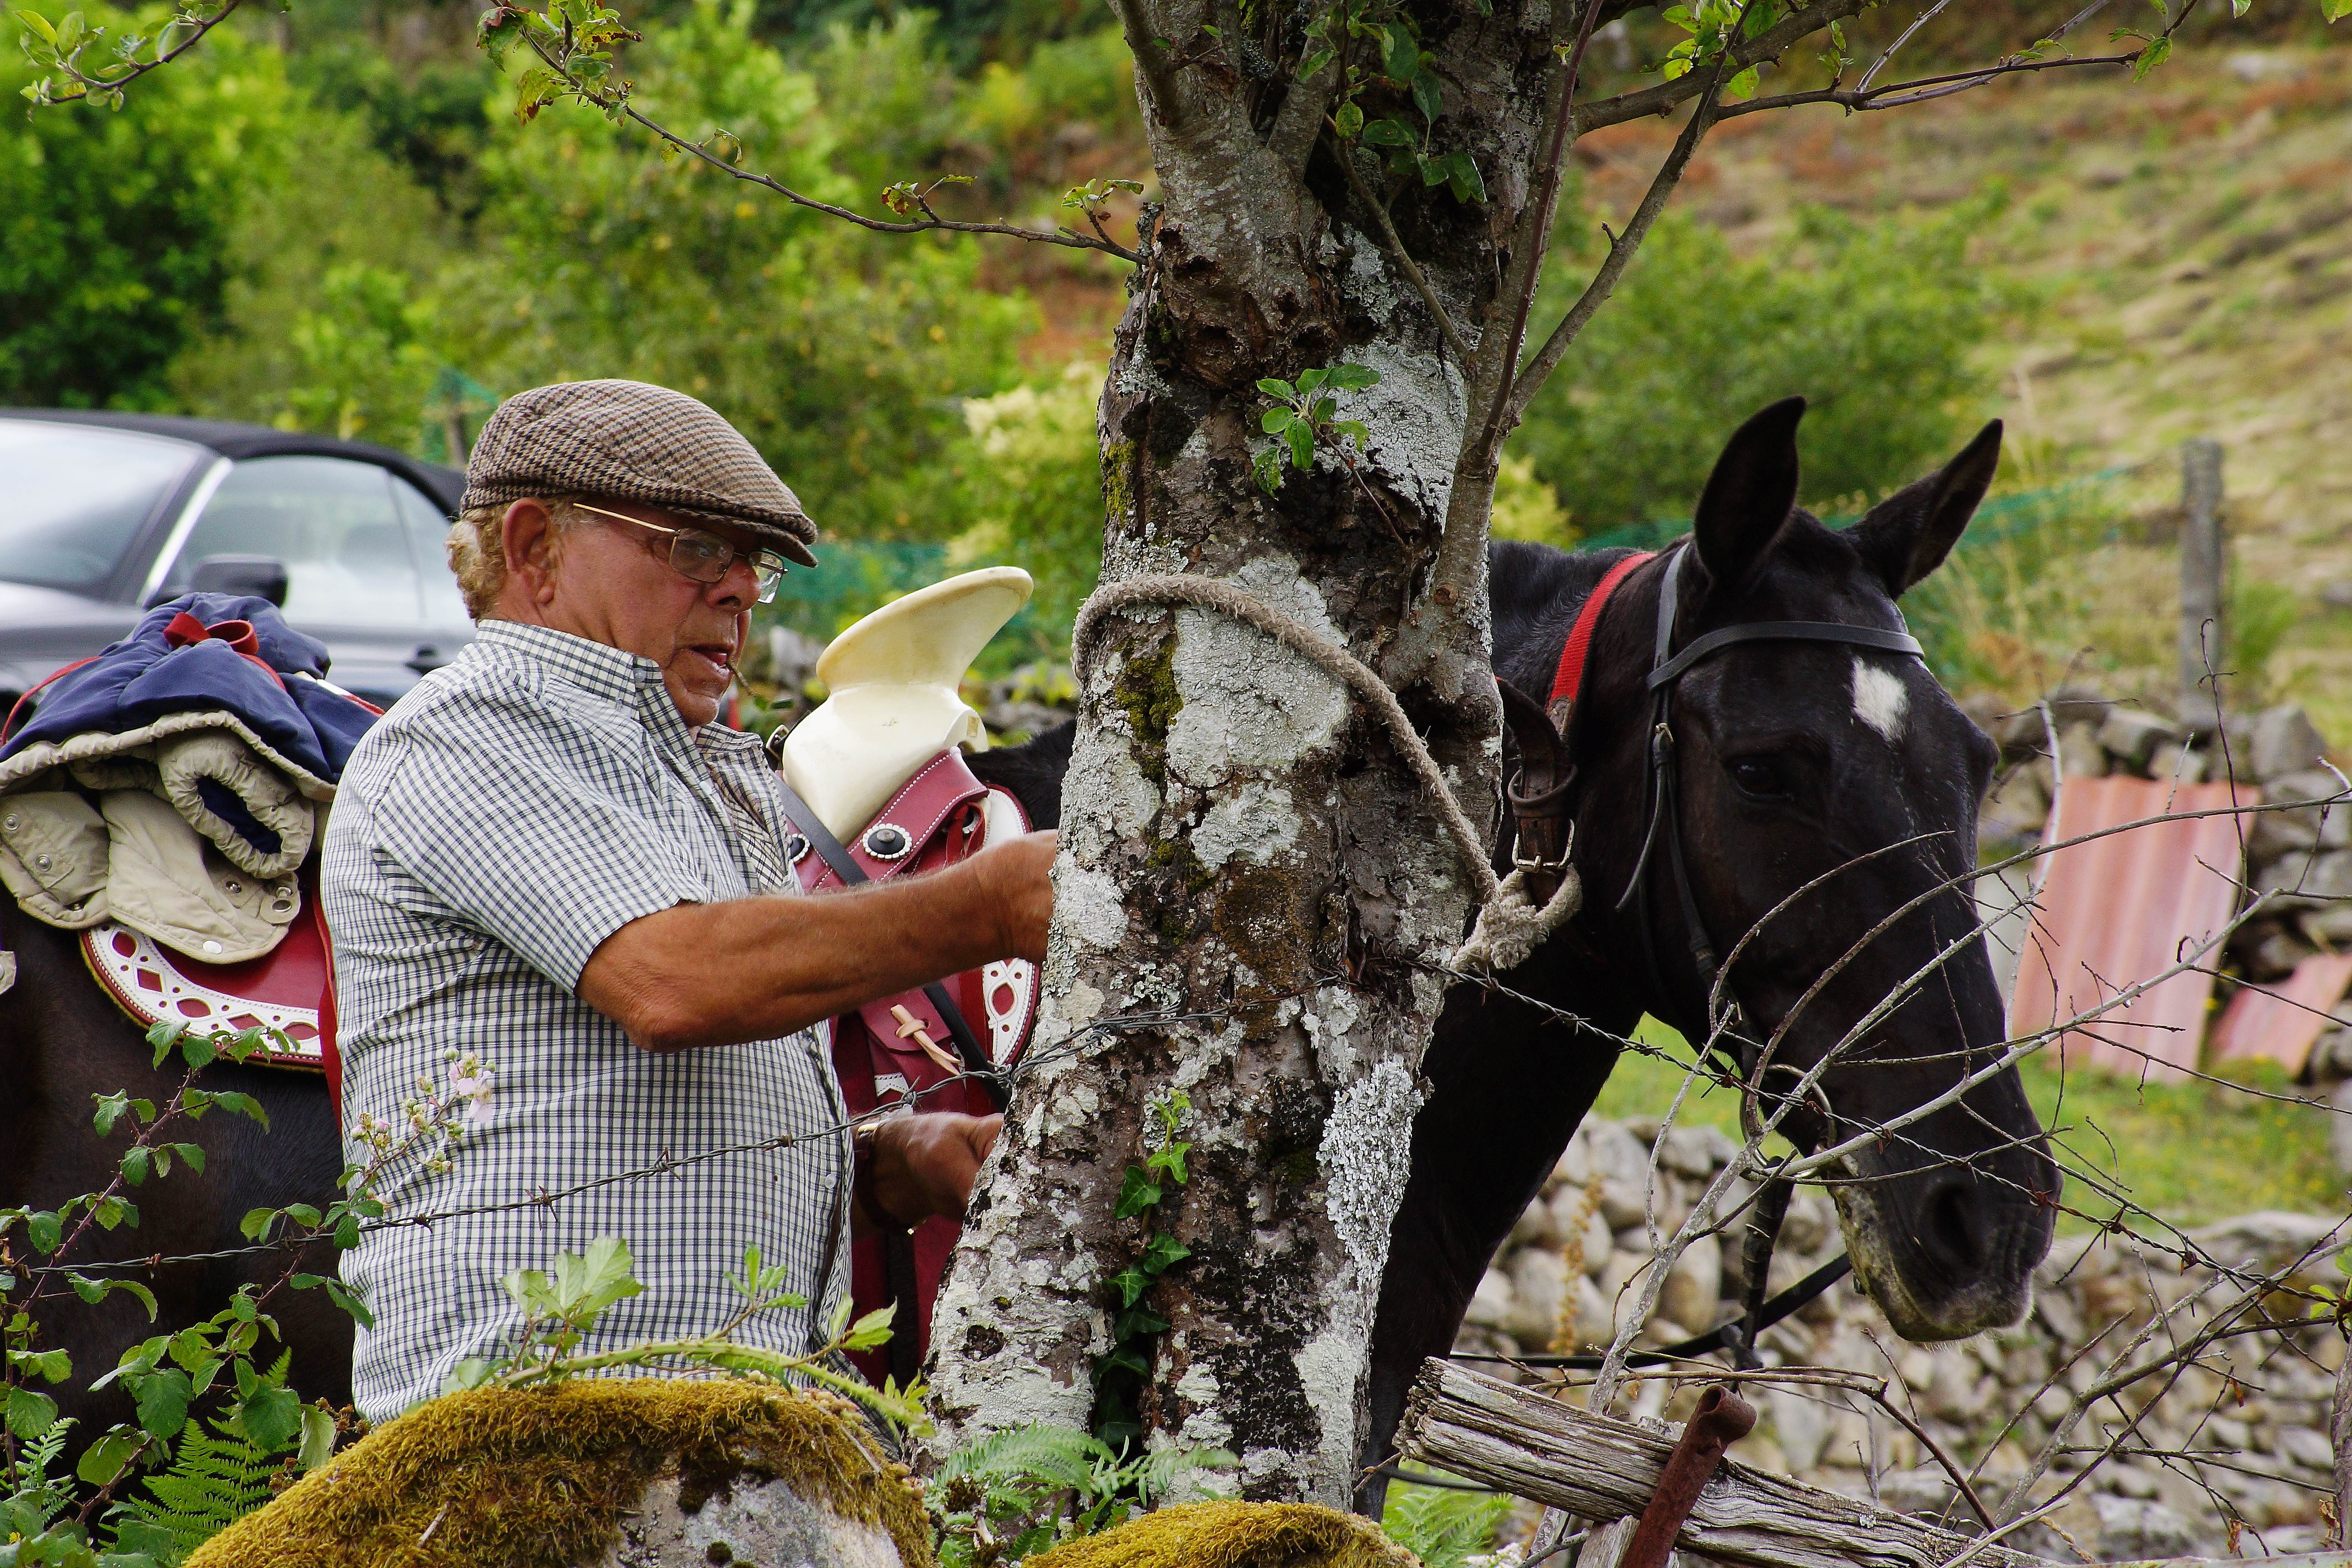
landscape, farm, flower, photo, horse, spain, galicia, pontevedra, paisajes, caballos, a77, espana, g, ggl1, gaby1, xovesphoto, xelodegalicia, sonya77v, sonyslta77v, tamrom55200, gabrielcoru a, pack animal, eventing, trail riding, horse like mammal